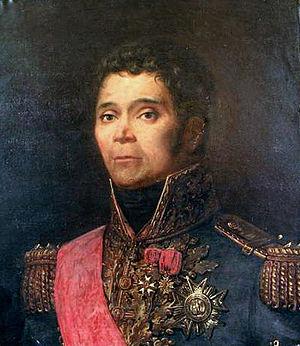
La bataille de Marengo vit s'opposer une force française commandée par le général Napoléon Bonaparte, alors Premier consul, à l'armée impériale du Saint-Empire sous la direction du feld-maréchal baron Michael Friedrich Benedikt von Melas à Alexandrie, dans le Piémont, en Italie. Cette bataille se termine par une défaite des Impériaux.
La bataille d'Évora se déroula le 29 juillet 1808 à Évora au Portugal, dans le cadre de la guerre péninsulaire portugaise et de la guerre d'indépendance espagnole. Elle opposa la division française du général Louis Henri Loison à une armée hispano-portugaise dirigée par le général Francisco de Paula Leite de Sousa. Les troupes impériales se heurtèrent au petit corps de Leite près d'Évora et le dispersèrent aisément, puis prirent la ville d'assaut et massacrèrent les défenseurs portugais. La cité fut ensuite saccagée par les Français. Pour son comportement très brutal à Évora, le général Loison devint connu au Portugal sous le nom de Maneta.
Jean Gabriel Marchand, né le 10 décembre 1765 à L'Albenc dans le Dauphiné et mort le 12 novembre 1851 à Saint-Ismier en Isère, est un général de division français de la Révolution et de l’Empire. Il exerce tout d'abord son métier d'avocat, avant de devenir capitaine dans l'armée révolutionnaire. Il sert d'abord en Italie sous les ordres d'un certain nombre de généraux, puis participe à la première campagne d'Italie de 1796 à 1797. Marchand devient colonel la même année et remplit différentes fonctions en Italie. En 1799, il combat à la bataille de Novi avec le général Joubert, qui y est tué. Promu général de brigade peu après, il est transféré à l'armée du Rhin en 1800.